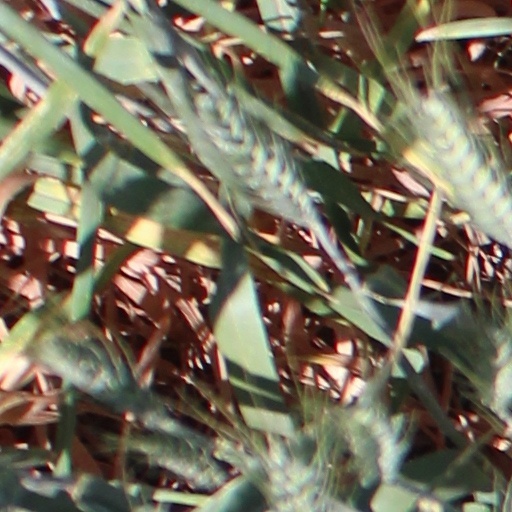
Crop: wheat